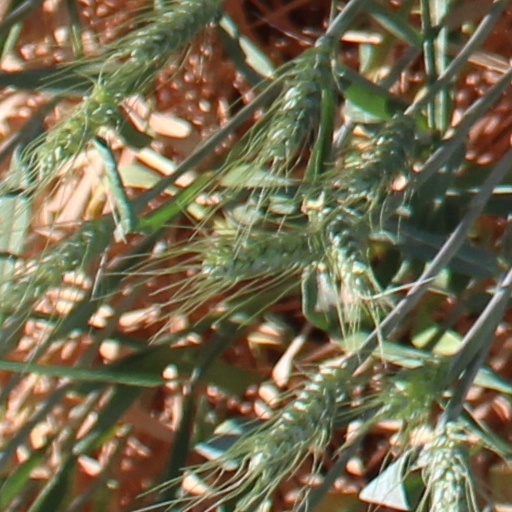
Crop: wheat